La Fuente de Cacho

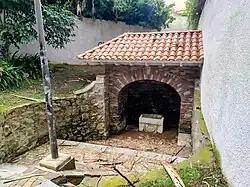
Cacho Fountain in the city of Santander.

"La Fuente de Cacho" is a Cantabrian traditional song. Its origin is disputed. Some scholars think it was written by Emilio Carral who was an anarchist watchmaker, leader of the Movimiento Obrero and founder of the Coros Montañeses. It speaks about a dark hair lady that goes to the fountain to take a glass of water because it is said to be very good early in the morning.